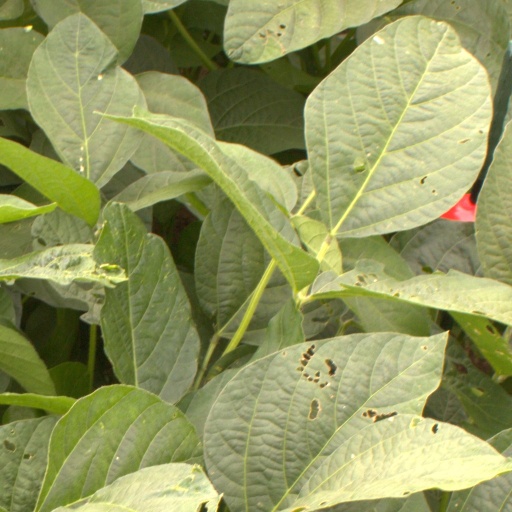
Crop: soybean